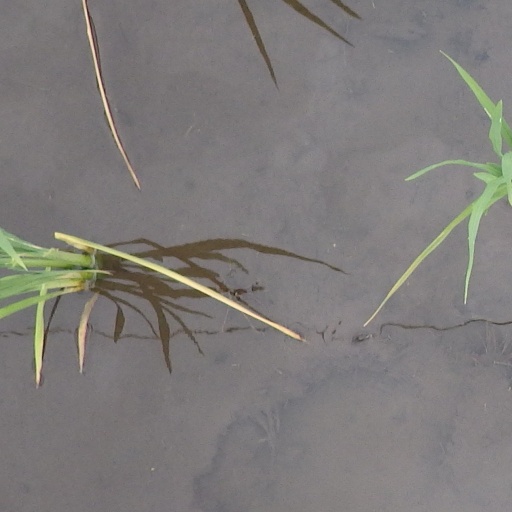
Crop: rice